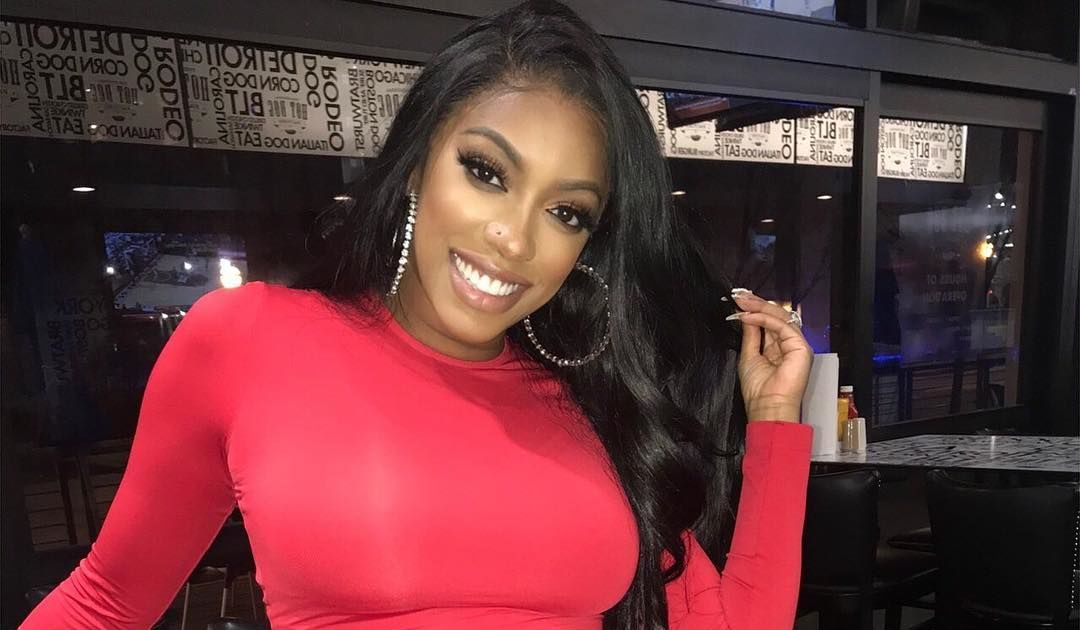
Gender: women